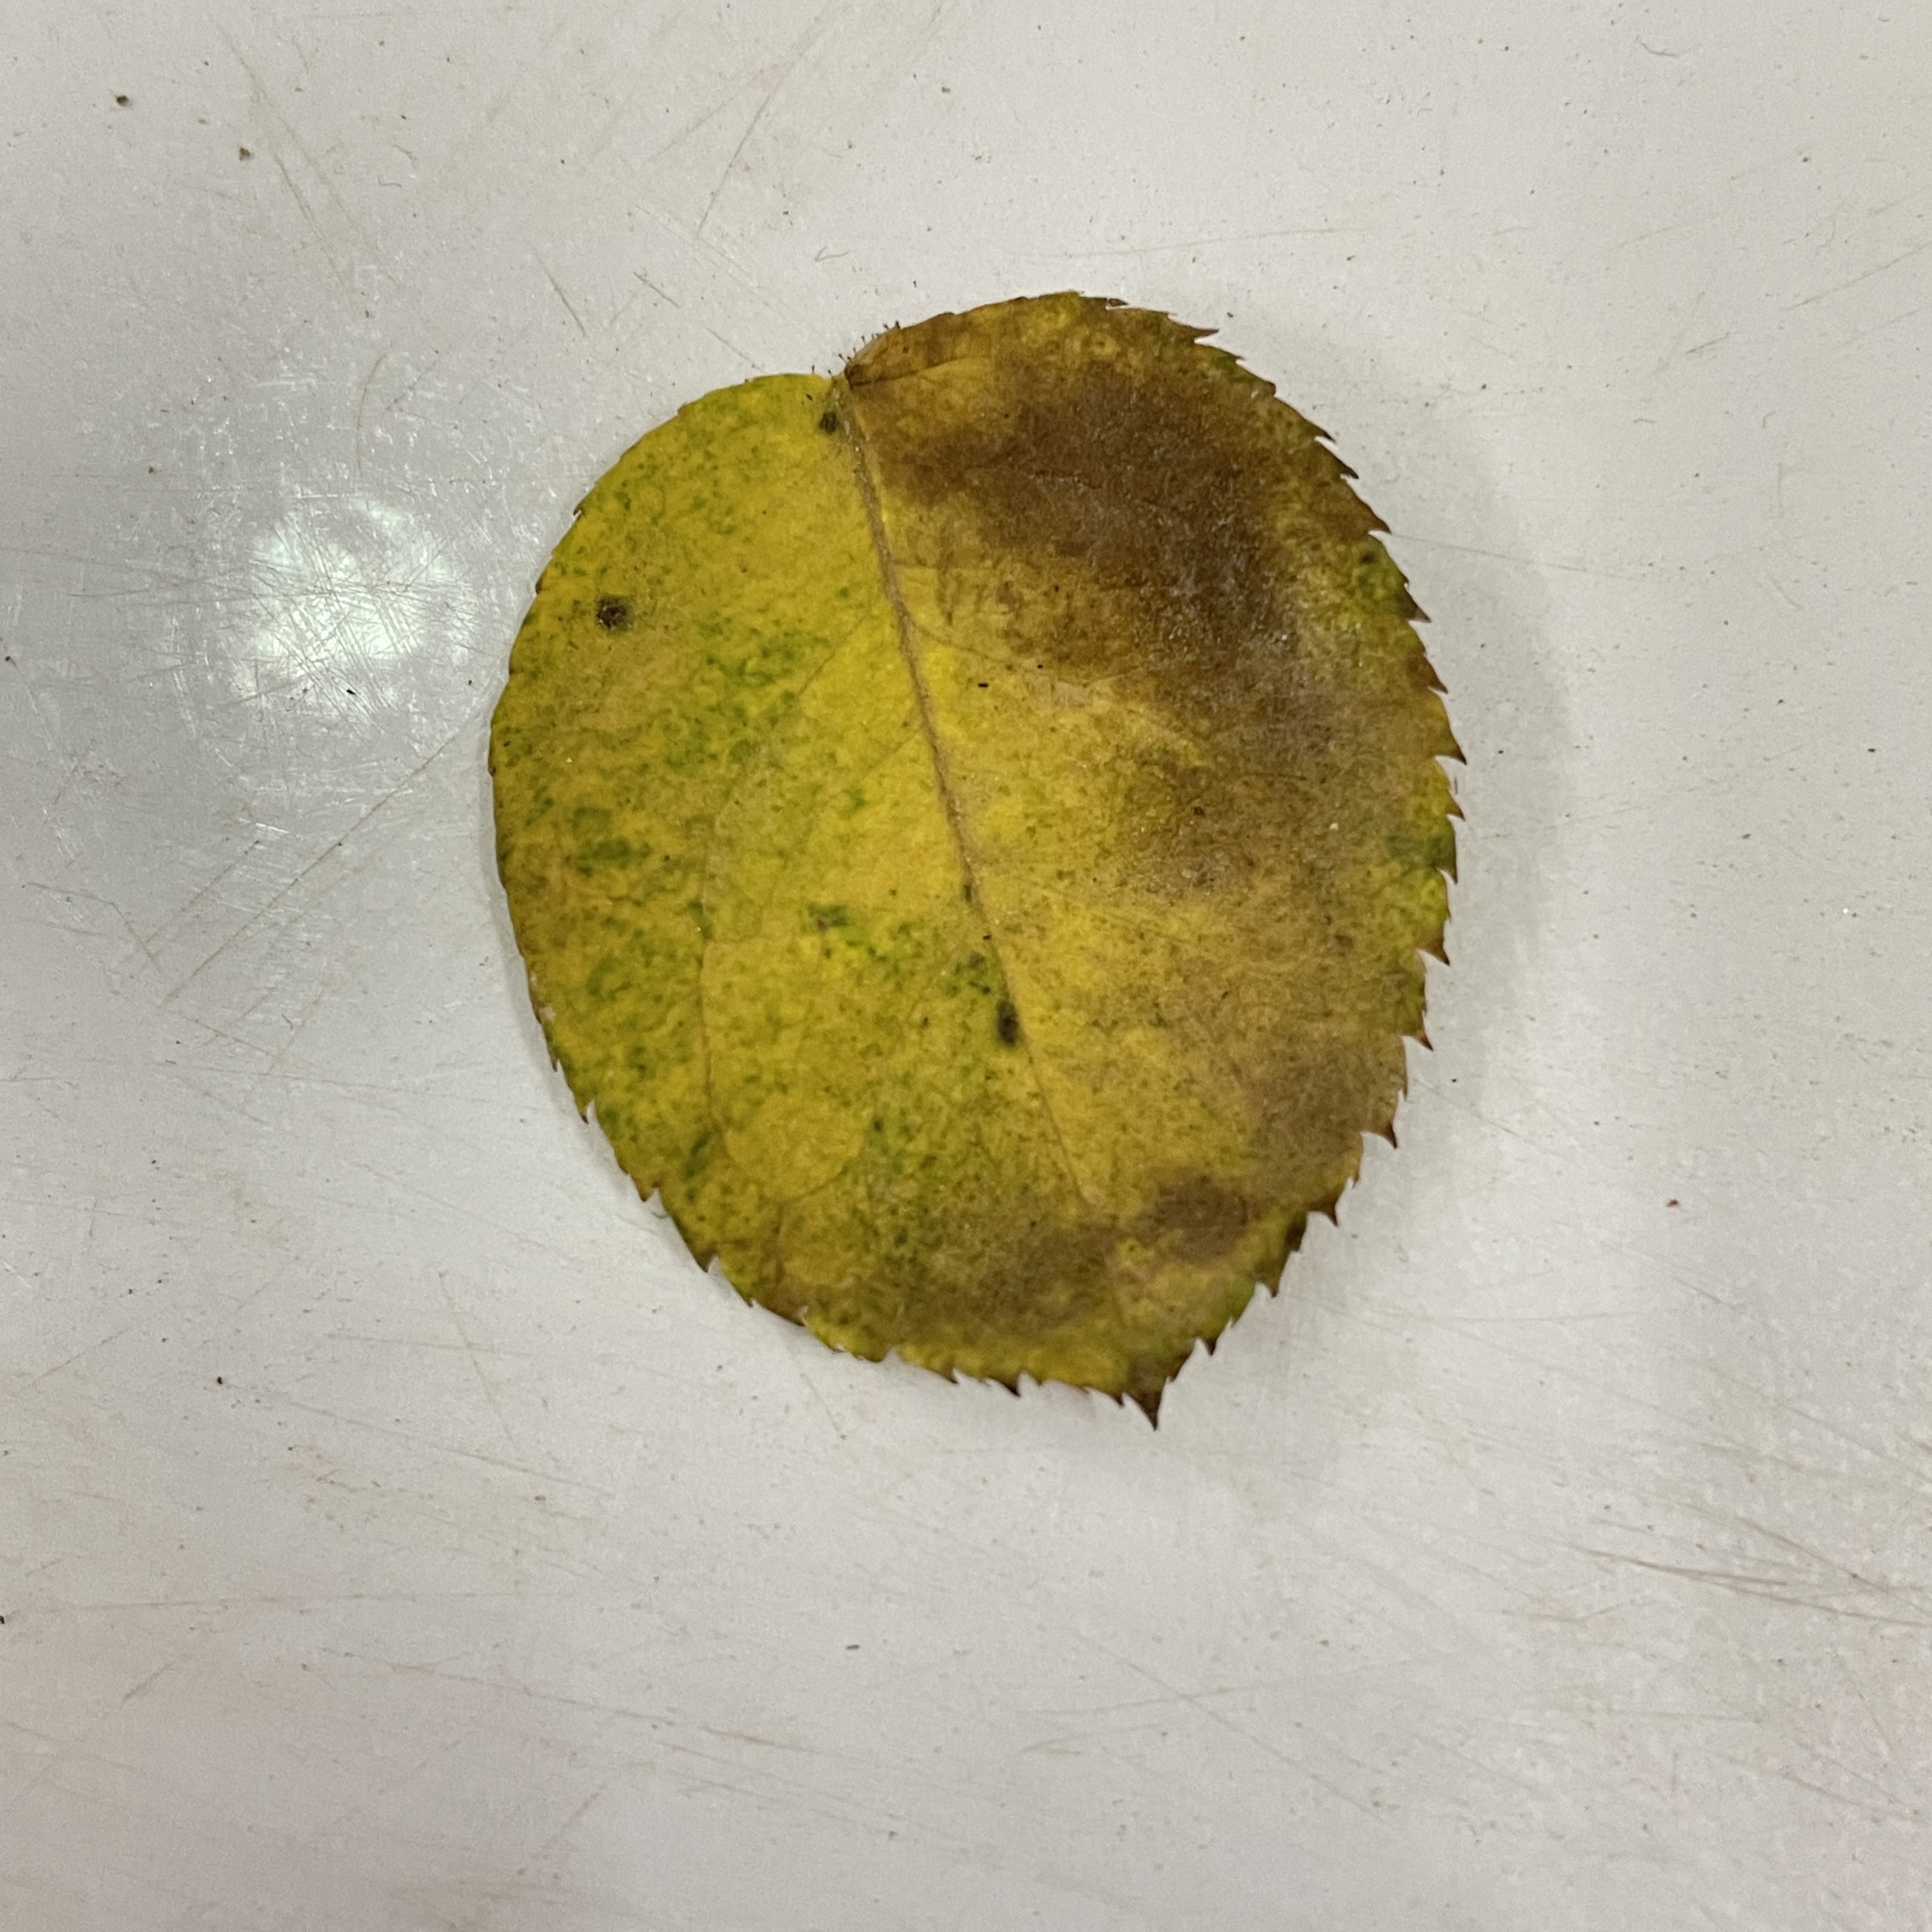
Label: Black Spot